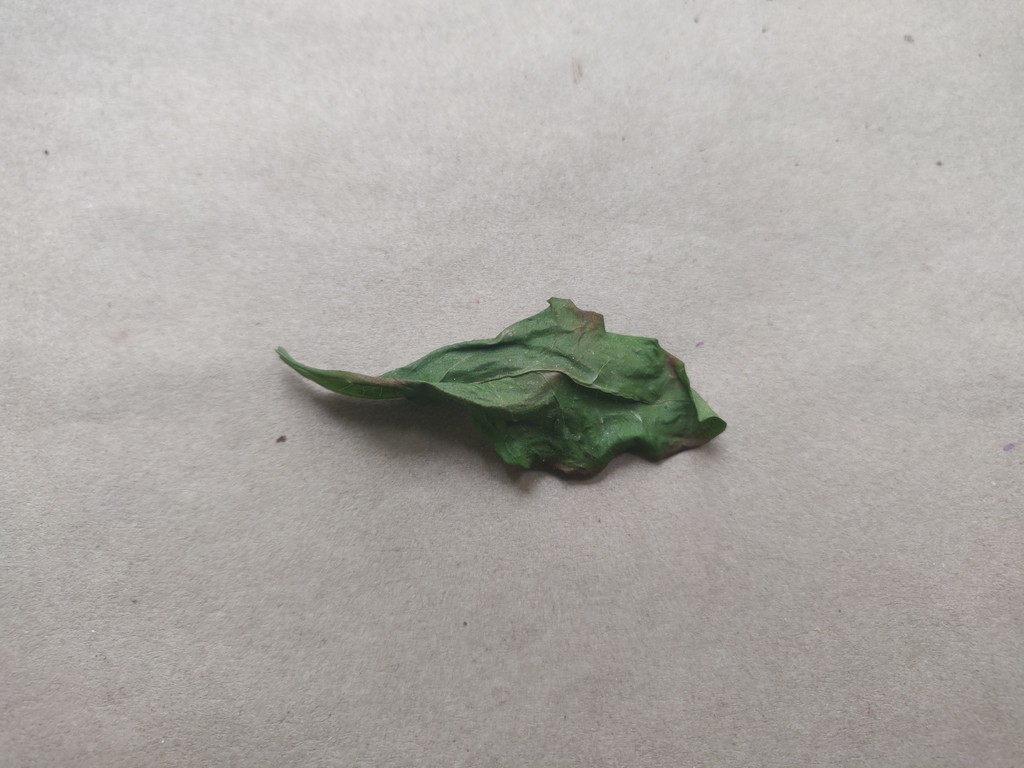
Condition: Dried
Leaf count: single
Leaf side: unknown